Nikolai Rubinstein

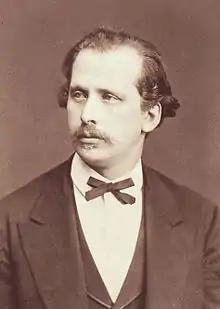
Rubinstein in 1872

Nikolai Grigoryevich Rubinstein was a Russian pianist, conductor, and composer. He was the younger brother of Anton Rubinstein and a close friend of Pyotr Ilyich Tchaikovsky.